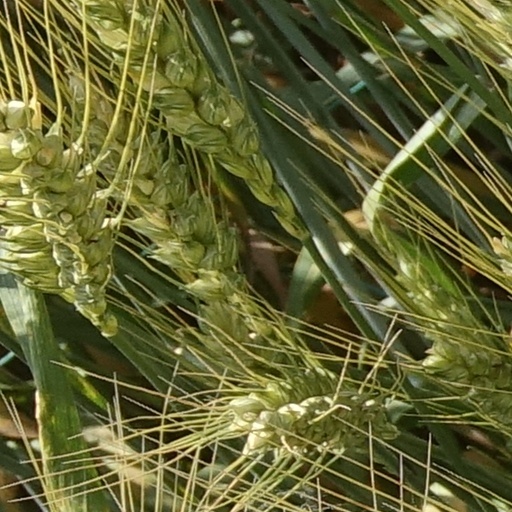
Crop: wheat